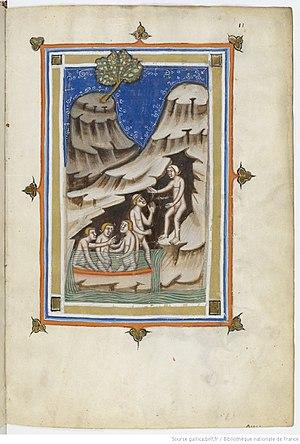
Miniature d'une copie du XIVe siècle du manuscrit de Pierre d'Éboli, «
De balneis puteolanis est un poème pédagogique en latin terminé en 1220, sur les vertus thérapeutiques des différents thermes de Pouzzoles. L'auteur, Pierre d'Éboli, le dédie à l'empereur Frédéric II par un poème. L'ouvrage est achevé à titre posthume. Il s'agit de la première œuvre connue en Europe sur l'application du thermalisme. Environ vingt-cinq ouvrages manuscrits du texte sont conservés dont douze sont enluminés.